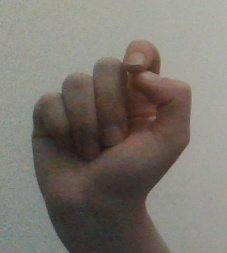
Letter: fa